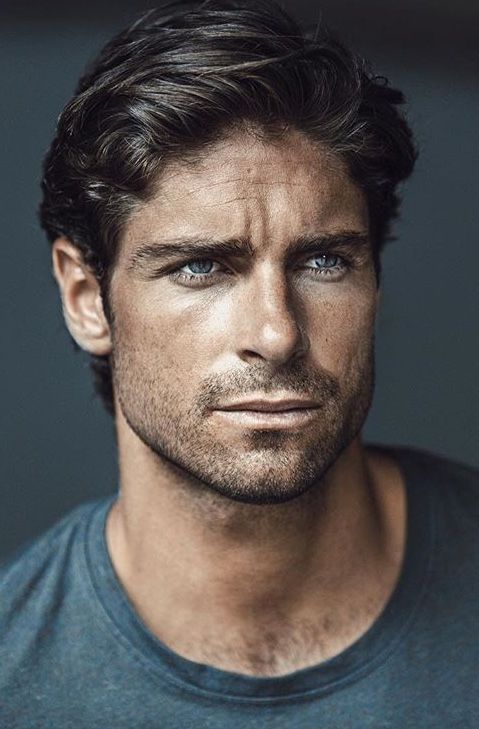
Portrait style: Real Portrait